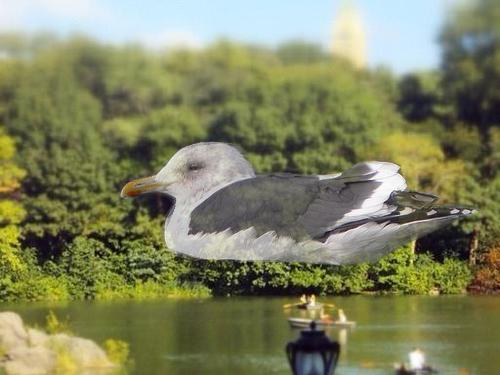
Bird species: Slaty_backed_Gull
Bird type: waterbird
Background: water